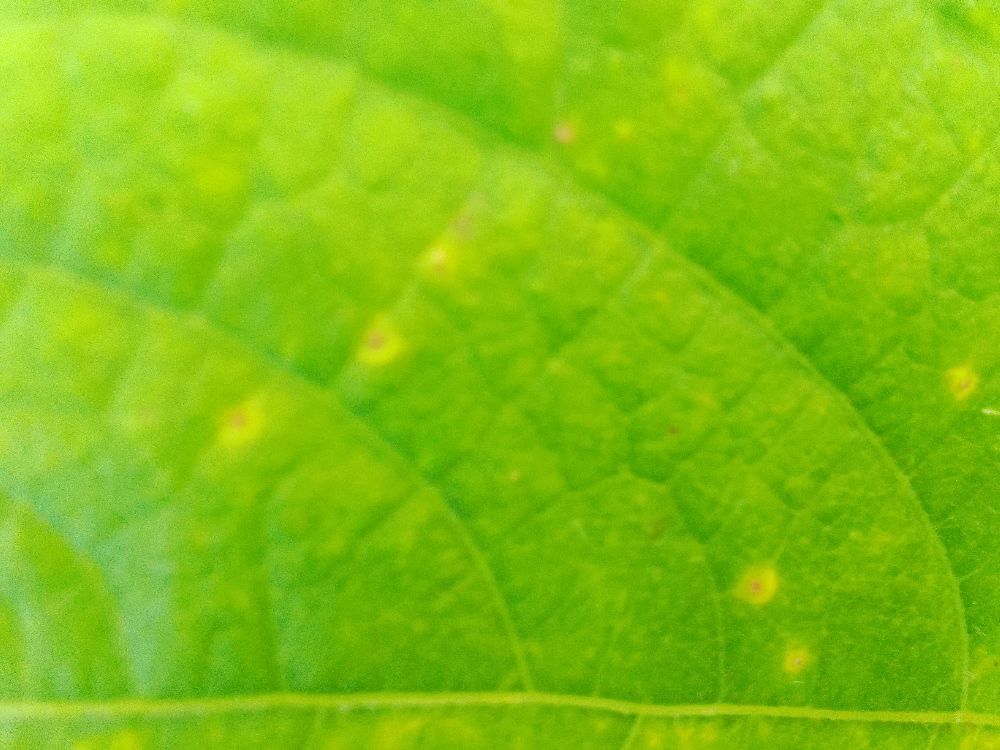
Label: rust